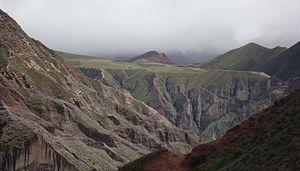
Iruya est une ville de la province de Salta, en Argentine, et le chef-lieu du département d'Iruya. Elle est située à 2 780 m d'altitude, sur les versants orientaux de la Sierra de Santa Victoria, à 225 km au nord de Salta, la capitale de la province.